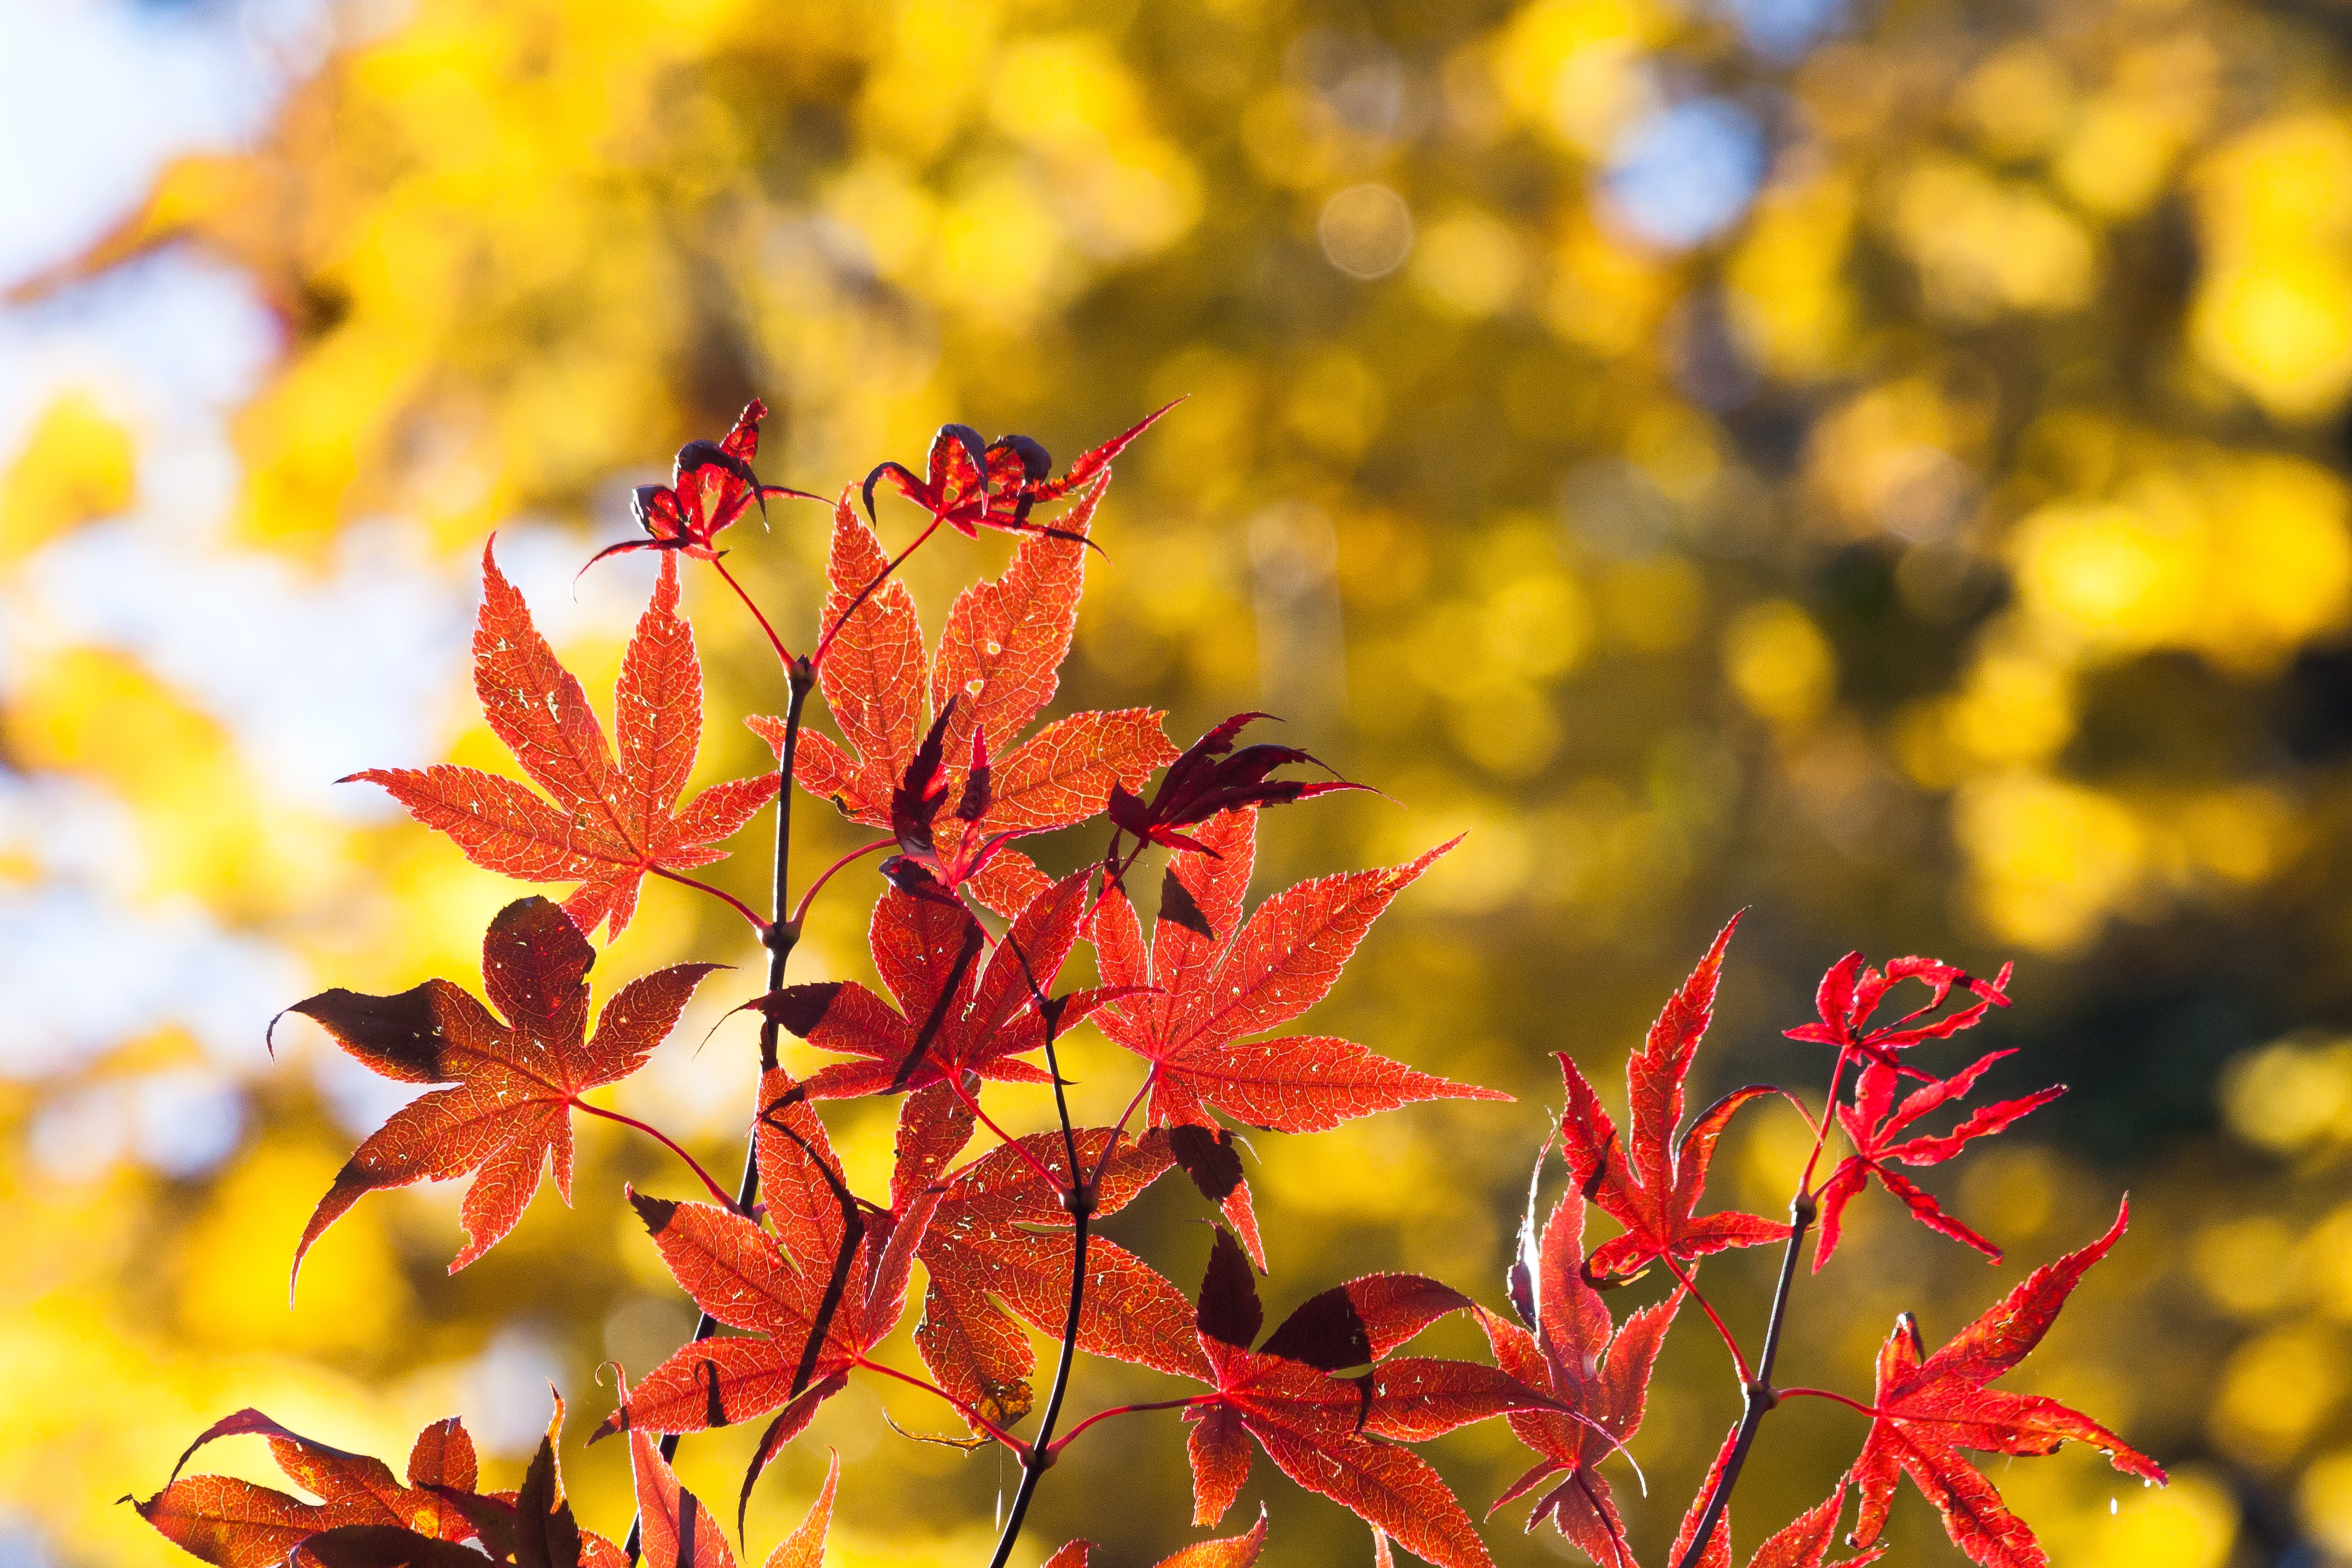
tree, nature, branch, bokeh, plant, sunlight, leaf, flower, red, autumn, botany, colorful, yellow, japan, flora, season, maple, maple tree, maple leaf, close up, coloring, leaves, shrub, bright, fall color, back light, macro photography, flowering plant, woody plant, land plant